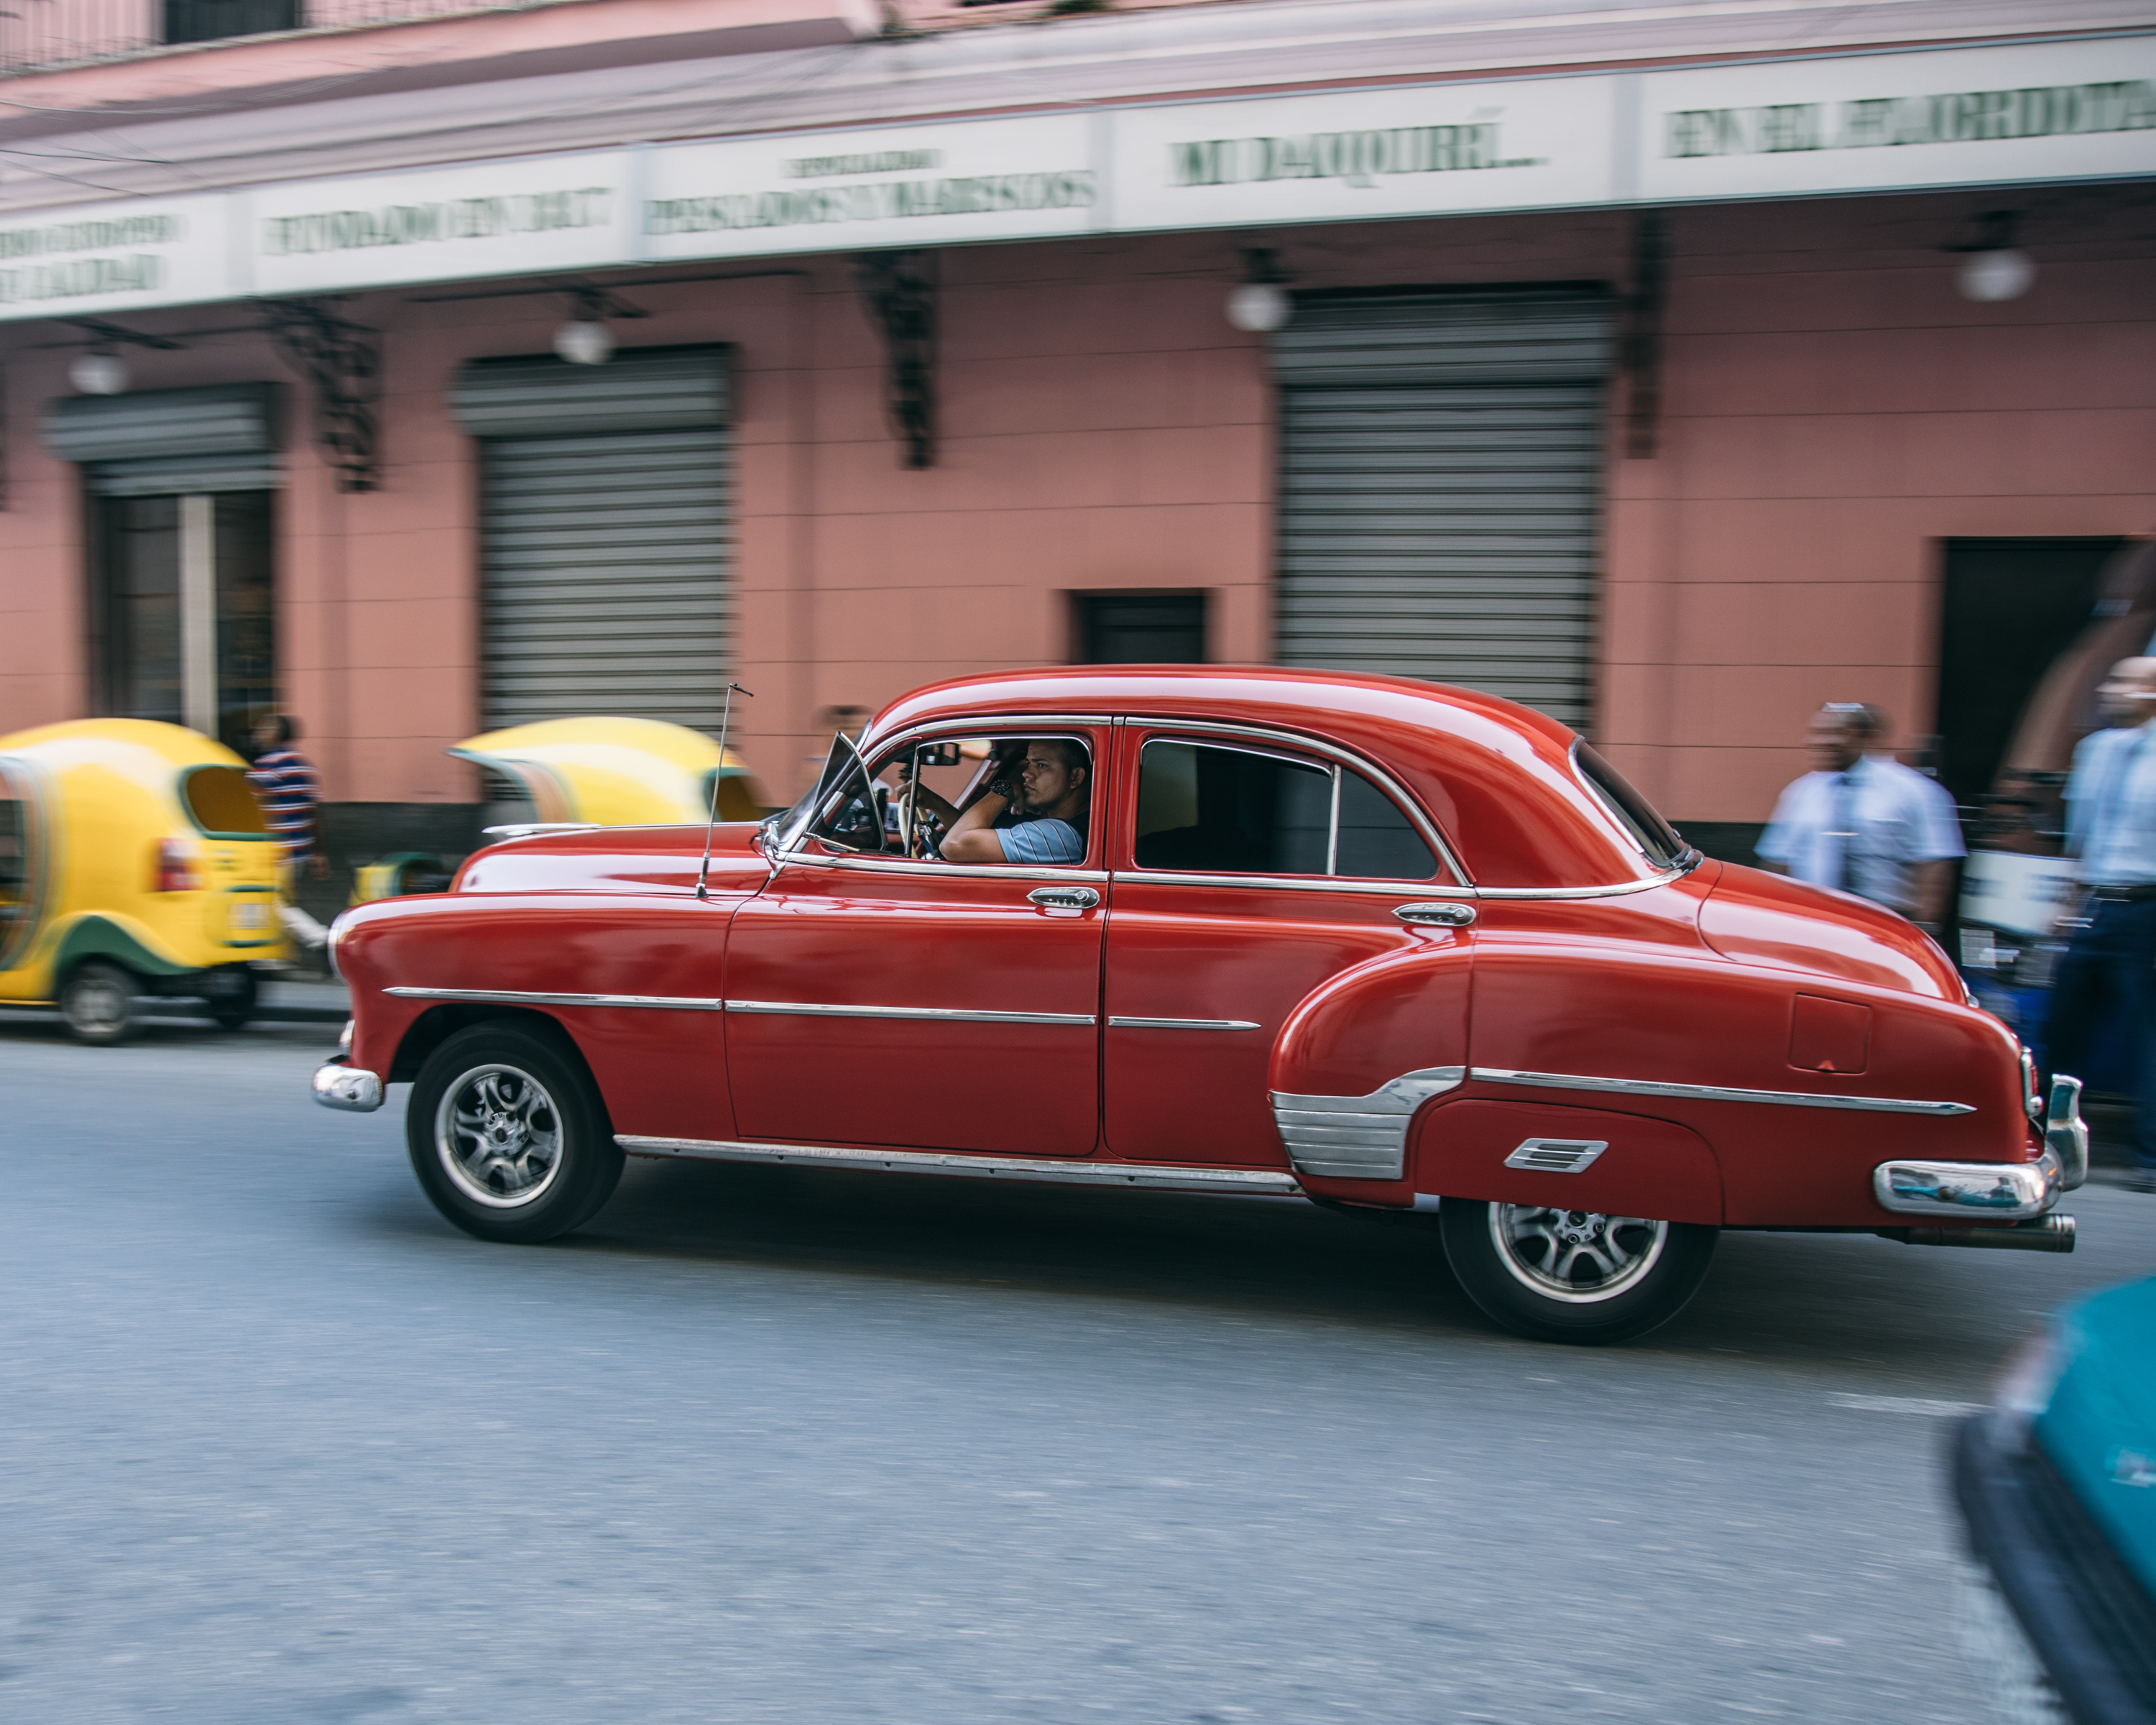
car, vehicle, motor vehicle, vintage car, sedan, classic, antique car, land vehicle, automobile make, automotive exterior, compact car, automotive design, luxury vehicle, mid size car